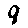
Label: 9